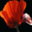
Label: poppy